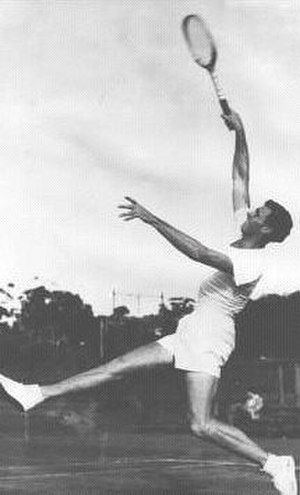
Smash
Tennisspilleren Ken McGregor der smasher. Billede fra 1950'erne.
En smash er et hårdt overhåndsslag i fx tennis, badminton eller volleyball. Slaget bruges ofte til at forsøge at overraske modstanderen således vedkommende ikke kan nå at reagere før bold eller fjerbold rammer jorden, hvorved man har vundet serven eller et eller flere point.